Shigetaka Kashiwagi's Top Water Bassing

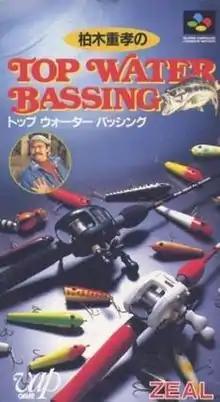

is a Japan-exclusive Super Famicom fishing video game endorsed by the Japanese professional bass fisher Shigetaka Kashiwagi.